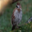
Label: bird